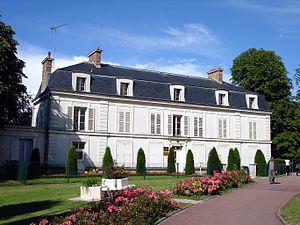
Le château Cadet-de-Vaux à Franconville (Val-d'Oise), France
Franconville ou Franconville-la-Garenne, nom d'usage de la municipalité, est une commune française située dans le département du Val-d'Oise, en région Île-de-France. Elle est la cinquième ville du département par sa population.
André Vaquier est un bibliothécaire et historien français né le 12 septembre 1886 à Sainte-Catherine-de-Fierbois et décédé le 9 septembre 1976 à Franconville.
Cet article recense de manière non exhaustive les châteaux, maisons fortes, mottes castrales, situés dans le département français du Val-d'Oise. Il est fait état des inscriptions et classements au titre des monuments historiques.